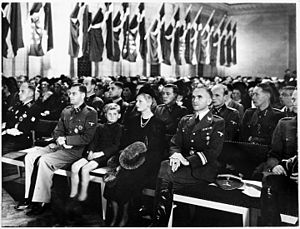
Helga Schalburg
Schalburgkorpsets mindehøjtidelighed for faldne danske frivillige på Østfronten i Frimurerlogen den 17. oktober 1943. Fra venstre ses Obersturmbannführer Knud Børge Martinsen, sturmbannführer Bruno Boysen, Helga Schalburg med sønnen Aleksander Schalburg og den tyske rigsbefuldmægtigede Werner Best
Schalburgkorpsets mindehøjtidelighed for faldne danske frivillige på Østfronten i Frimurerlogen d. 17.oktober 1943. Fra venstre ses Obersturmbannführer K. B. Martinsen, sturmbannführer Boysen, Fru von Schalburg m. søn og den tyske rigsbefuldmægtigede Werner Best. (Original billedtekst). PS. Werner Best har på pågældende tidspunkt rang af SS-Gruppenführer.
"Helga Frederikke ""Helle"" Schalburg, født baronesse von Bülow var en dansk-tysk nazist, som var gift med Christian Frederik von Schalburg.